List of York City F.C. seasons

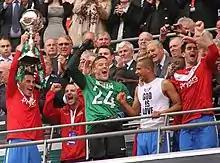
York City captain Chris Smith lifting the FA Trophy after the 2–0 win over Newport County at Wembley Stadium in the 2012 FA Trophy final

York City Football Club, a professional association football club based in York, North Yorkshire, England, was founded in 1922. They were elected to play in the Midland League for the 1922–23 season. After seven seasons in the Midland League, York were elected to play in the Football League in 1929 and were placed in the Third Division North. The team reached the semi-final of the 1954–55 FA Cup, and were defeated by eventual winners Newcastle United in a replay, which is the furthest the club have reached in the competition. York played in the Third Division North until the 1958–59 season, when they were placed in the Fourth Division on league reorganisation. They won the first promotion in their history this season, after finishing third in the Fourth Division.